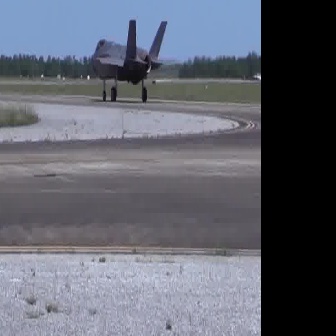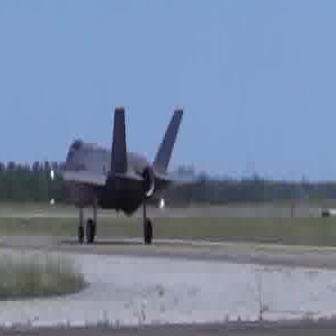
  Please identify the target specified by the bounding box [89,16,174,101] in the first image and locate it in the second image. Return the coordinates in [x_min,y_min,x_max,y_max] format.
Answer: [58,104,195,241]